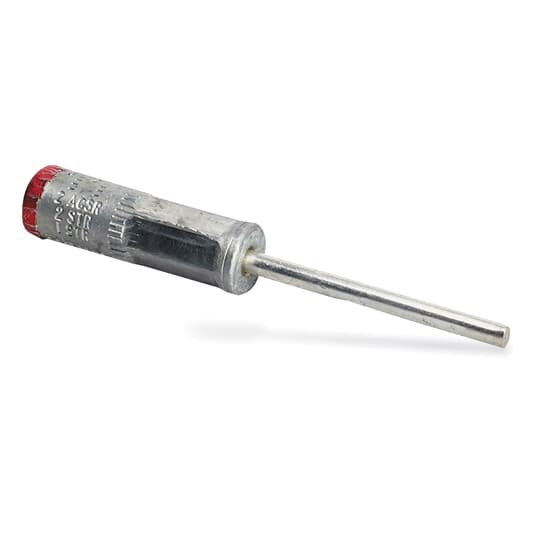
Blackburn PCS64
Compression Pin Terminal Aluminum, Contax filled for Wire Range 6 ASCR, 6 Stranded - 4 Solid, Pigtail: 0.204 x 2.5, Mechanical Dies: Peach, 5/8, BG, TU, Hydraulic Dies: U-BG, 52COMP PIN TERM 6-4 PIGTAIL 0.204X2.5 Blackburn PCS64 is now available new, surplus, and used from Williams Automation. If you need a specific firmware or series relating to this item, please call or email us with your request. We can also provide specifications and/or a data sheet for this item upon request. Please call or email us if you require one. Please note we offer UPS Next Day Air shipping for all orders. Please be sure to select next day shipping at checkout, and we will provide same-day shipment. Call (803) 761-7027 if you have any questions about availability, or email us at sales@williamsautomation.com .
Brand: Williams Automation
Category: Hardware > Hardware Accessories > Coils > Compression Coils